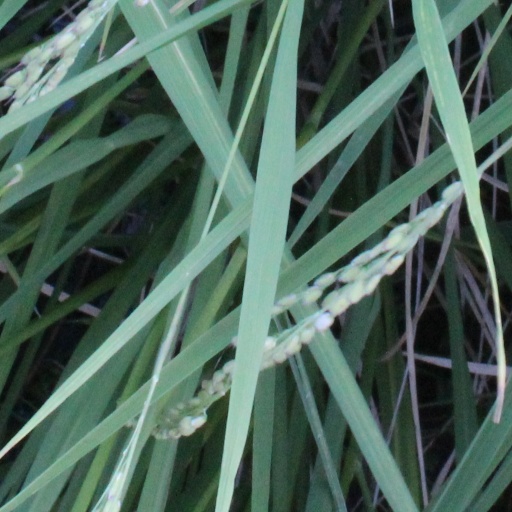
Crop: rice